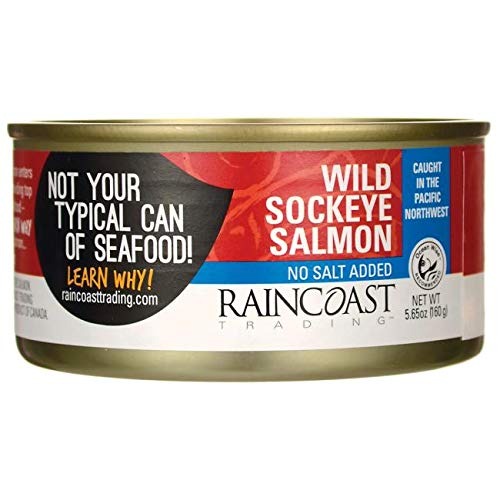
Item Name: Wild Sockeye Salmon No Salt Added 5.65 oz Can
Bullet Point 1: No added water or oil
Bullet Point 2: Natural source of omega-3 oils
Bullet Point 3: No salt added
Product Description: Sockeye salmon is historically the most sought after and highly valued salmon species due to its high nutritional oil content, superior flavor and its firm red flesh. This elevated quality is thought to be a result of their diet, which consists mainly of krill. Raincoast Trading catches salmon in their natural environment using species-specific, selective harvesting techniques. To preserve the natural flavor of the fish, as well as to warrant that there is nothing but healthy fish passed on to the end consumer, Raincoast Trading's salmon are kept in their natural state once caught. They do not administer any antibiotics, hormones or genetically modify the fish in any way. It is just another way that Raincoast Trading is committed to providing customers with the highest quality product possible.
Value: nan
Unit: None

Price: 6.99